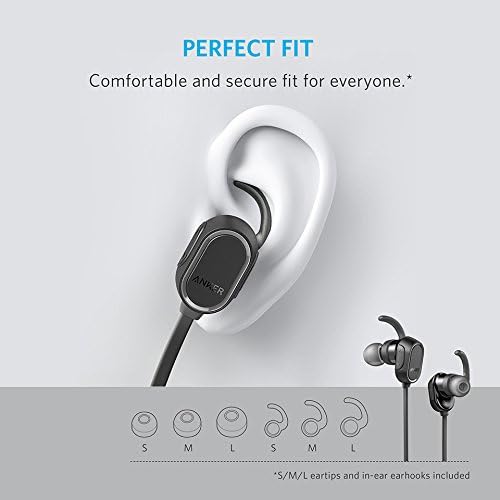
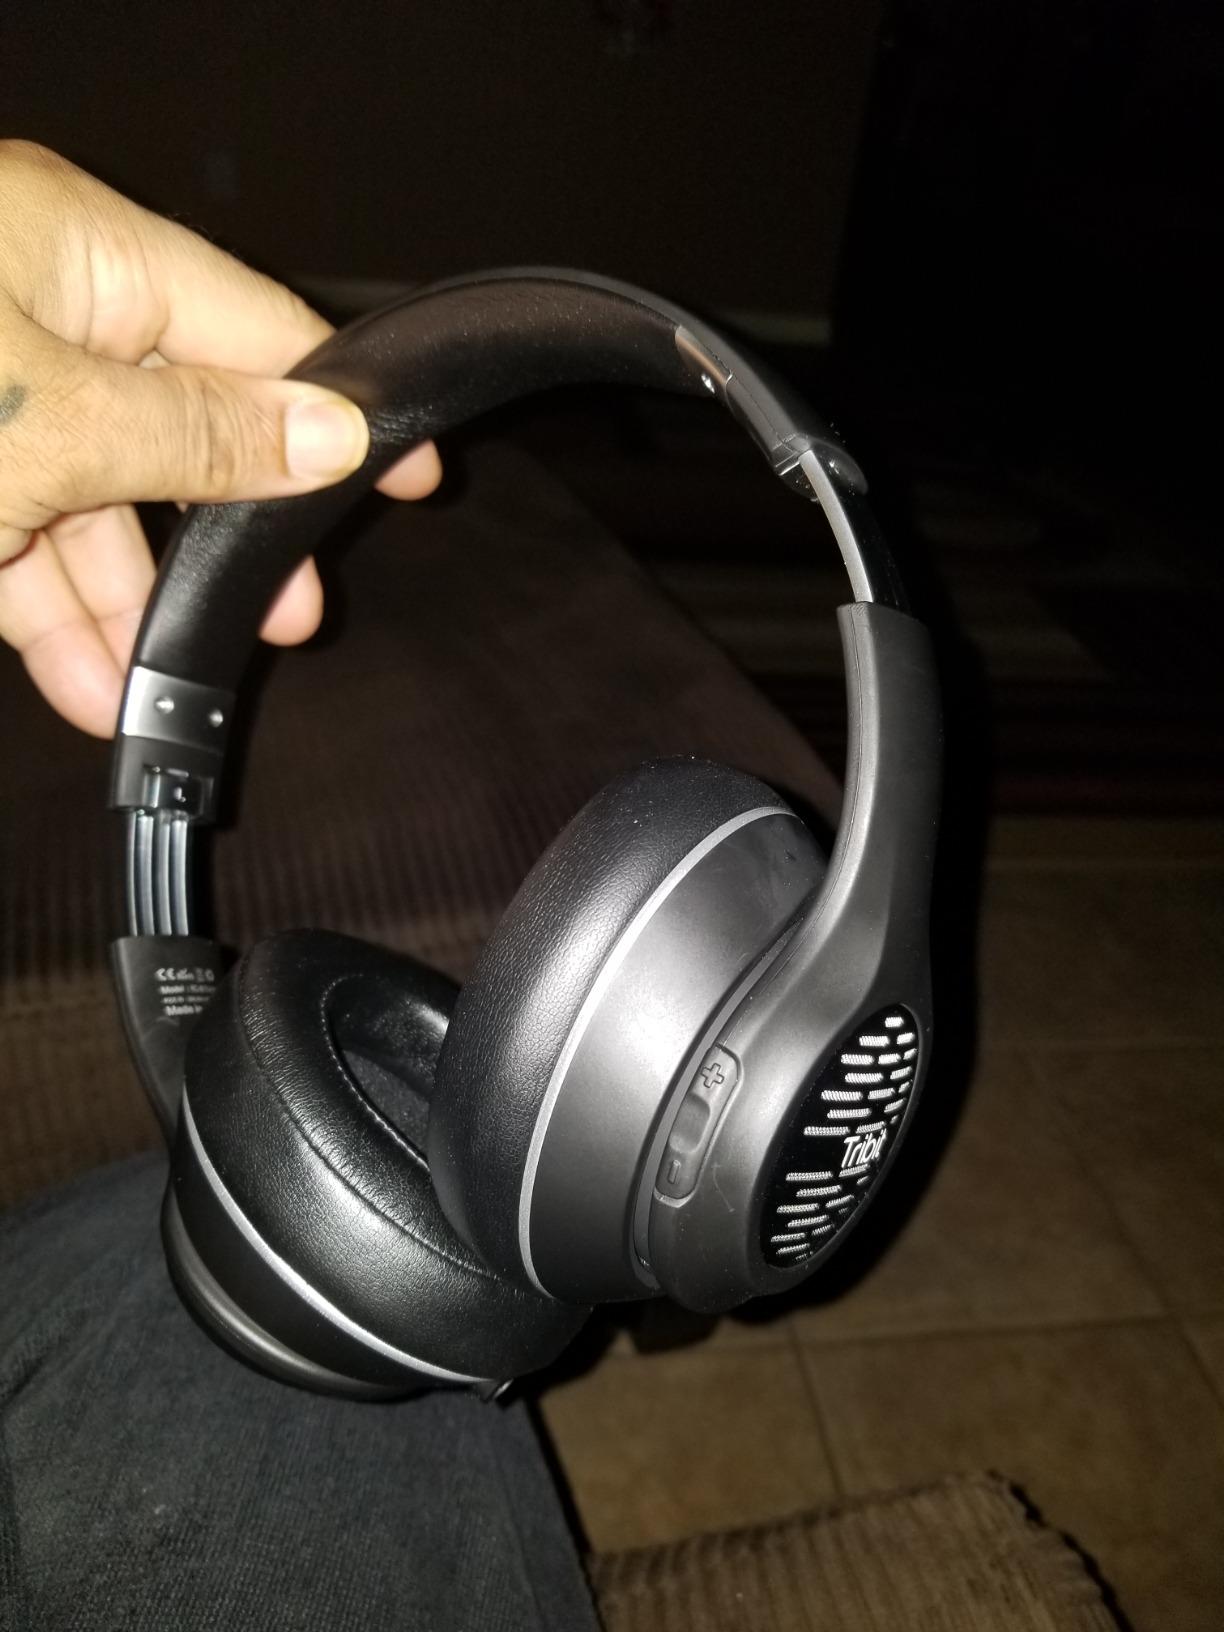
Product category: headphones
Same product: no